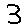
Label: 3